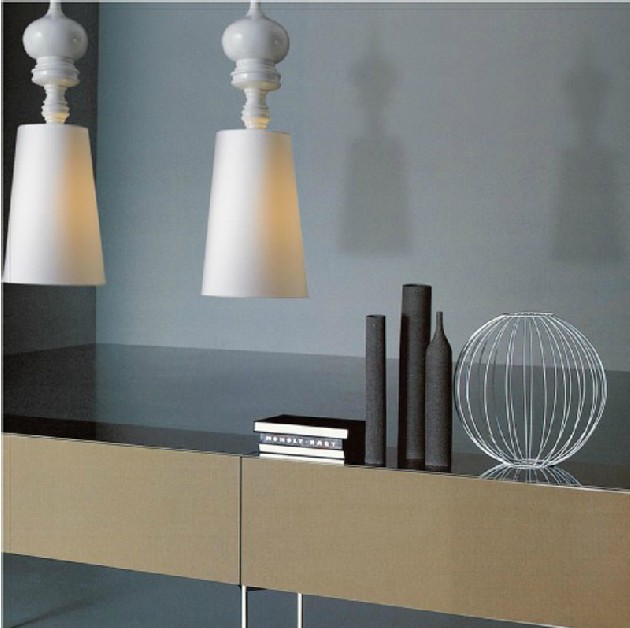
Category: lamp